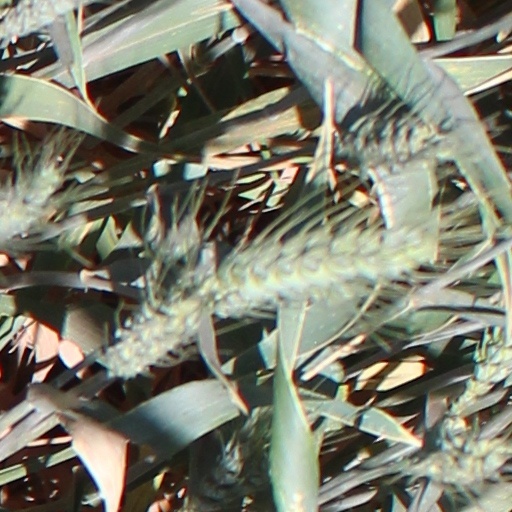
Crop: wheat